Oh, Play That Thing

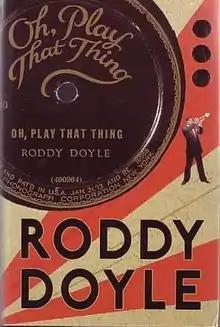
First edition

Oh, Play That Thing (2004) is a novel by Irish writer Roddy Doyle. It is Vol. 2 of "The Last Roundup" series, and follows on from Vol. 1, "A Star Called Henry".